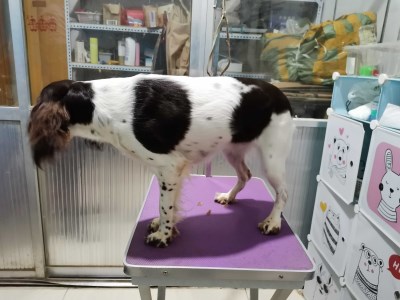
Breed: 276-n000112-English_springer